Ross Gunn (racing driver)

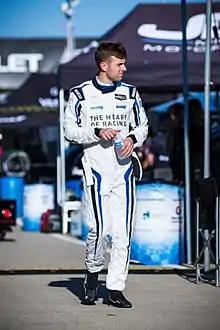
Gunn in 2021

Ross Patrick Gunn (born 1 January 1997) is a British professional racing driver, and Aston Martin Racing works driver who currently competes in the IMSA SportsCar Championship and the FIA World Endurance Championship for The Heart of Racing in the Aston Martin Valkyrie AMR-LMH.